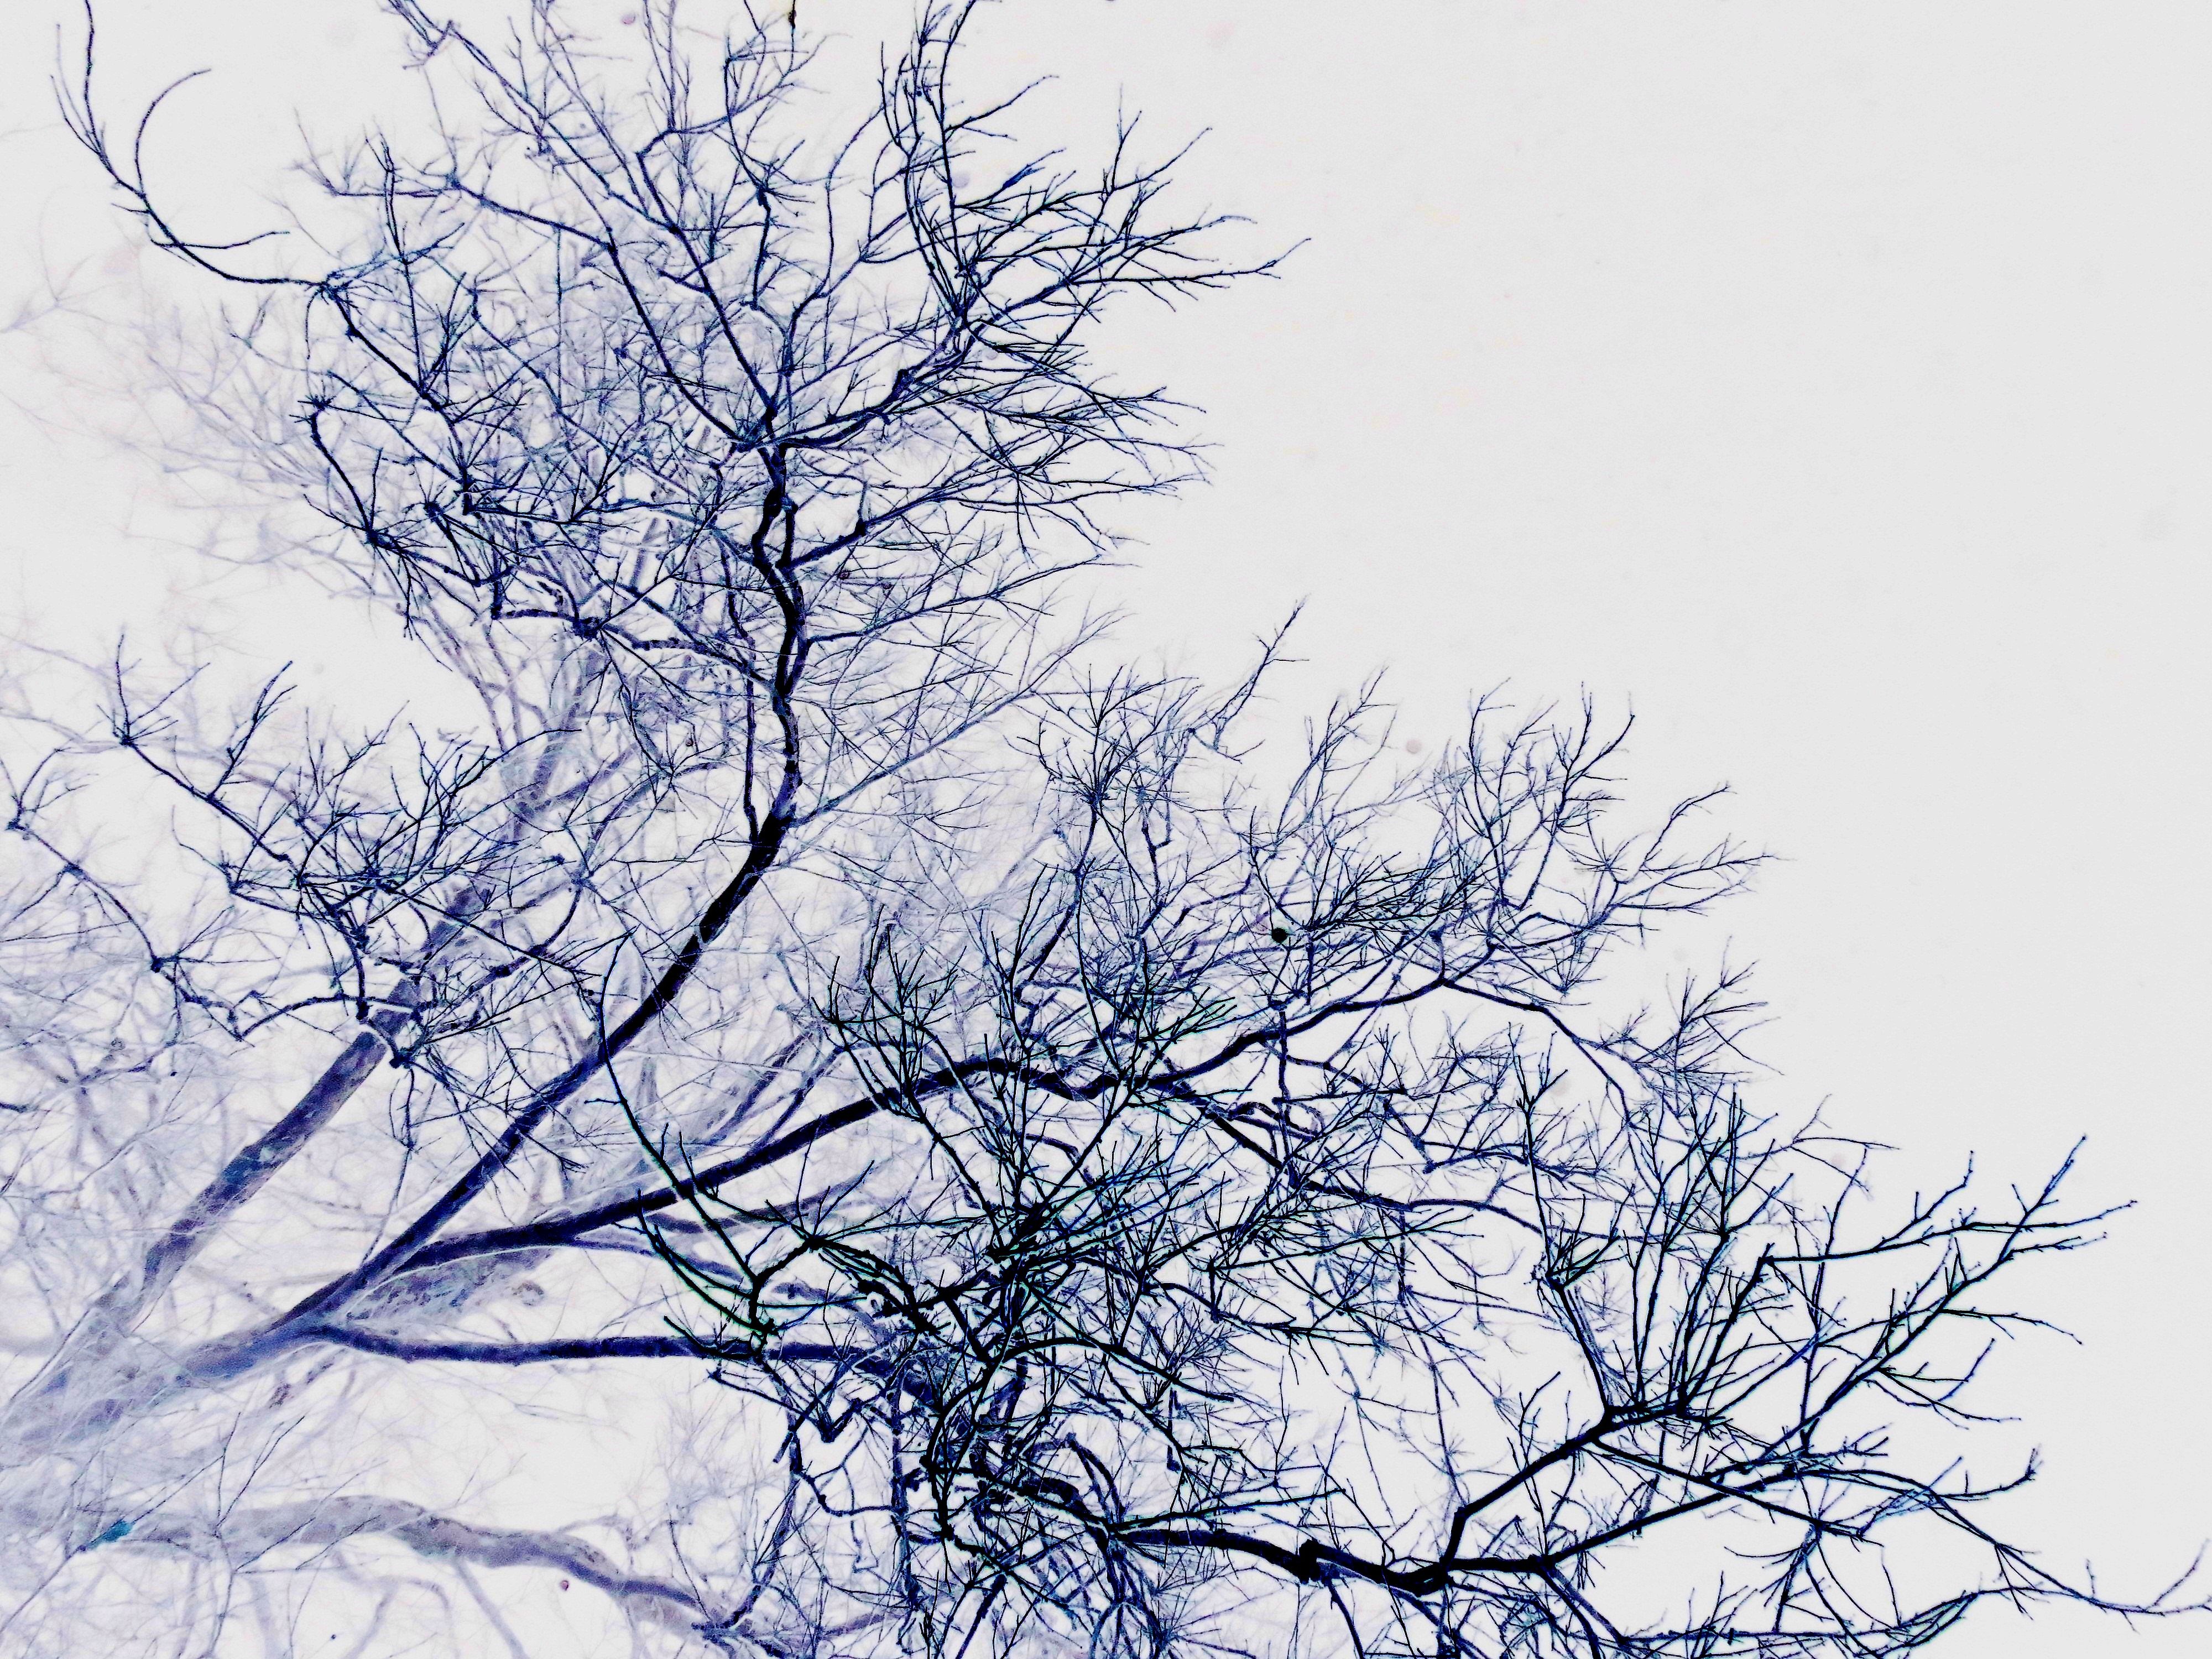
tree, nature, branch, snow, winter, light, plant, sky, stem, frost, wild, environment, foliage, botany, season, twig, outdoors, twigs, background, sketch, drawing, branches, negative, freezing, tree branches, atmospheric phenomenon, woody plant